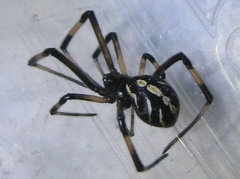
Species: Lactrodectus_hesperus